Polish Women's Volleyball League

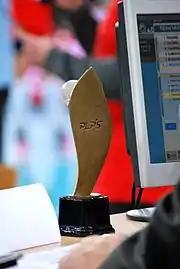

The Polish Women's Volleyball League, officially known as the Tauron Liga due to its sponsorship by Tauron (previously known as Orlen Liga and PlusLiga Kobiet), is the highest level of women's volleyball played in Poland.